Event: Nepal Earthquake
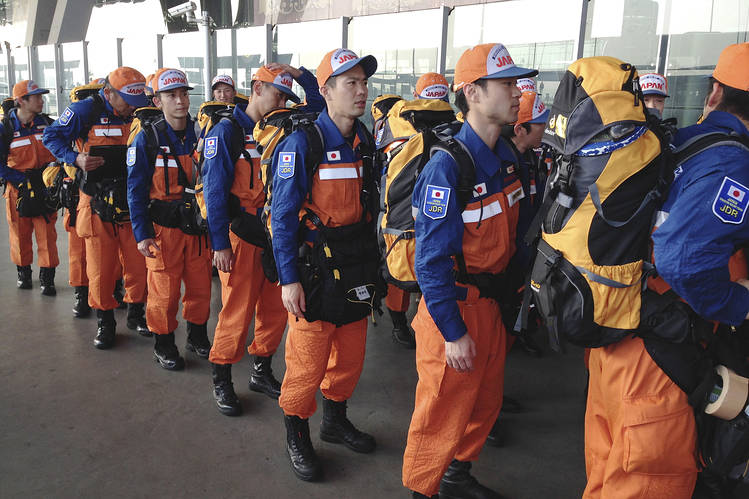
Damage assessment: no_damage